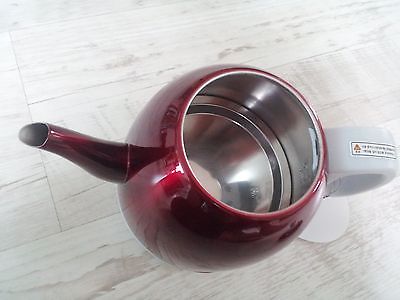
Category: kettle